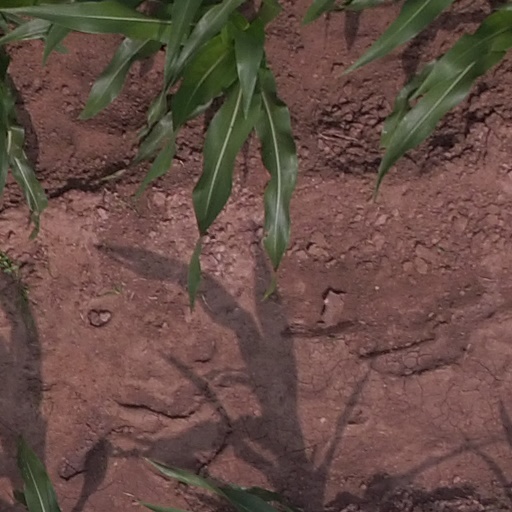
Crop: maize; corn